List of caves in Azerbaijan

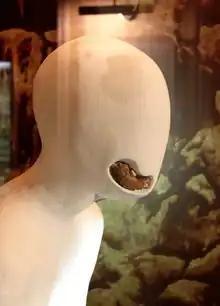
The lower jawbone of a hominid named Azykhantrop found in Azykh Cave is on display at the National Museum of History of Azerbaijan.

Azykh Cave, one of the most famous caves of Azerbaijan, is known as the settlement of Stone Age hominids. It was determined that the cave was the settlement of the Acheulean and the Mousterian cultures. During the period of the Mousterian culture, Neanderthals lived in Azykh Cave.